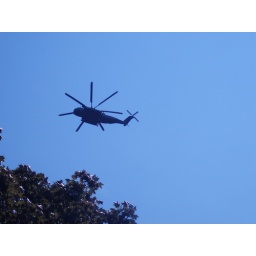
Military helicopter flying over my house